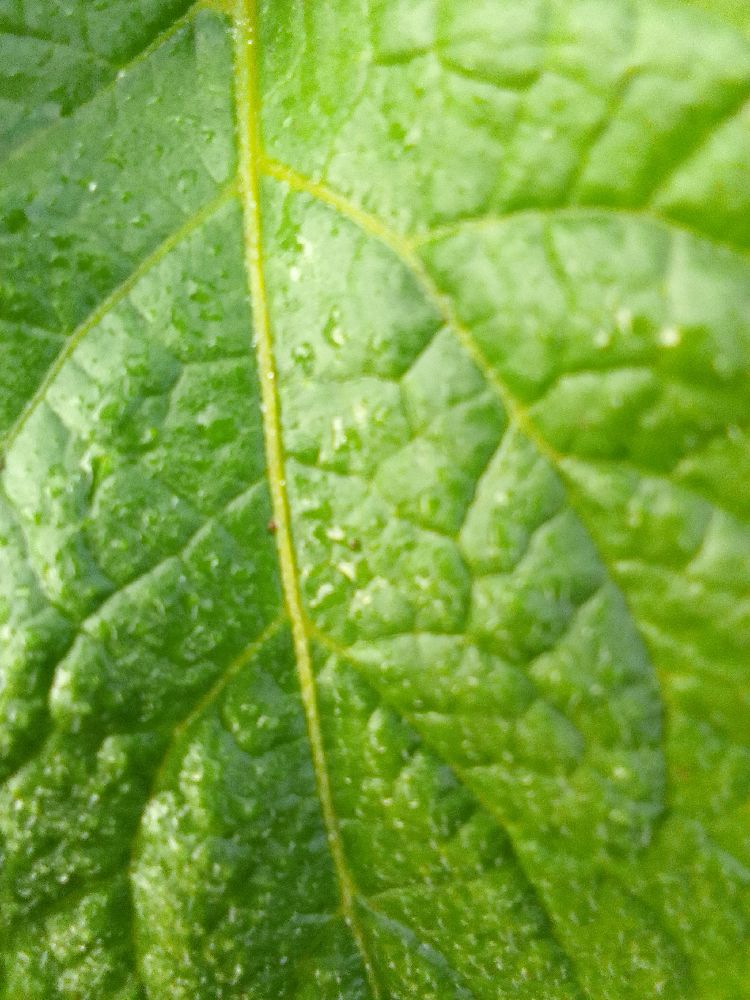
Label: Healthy